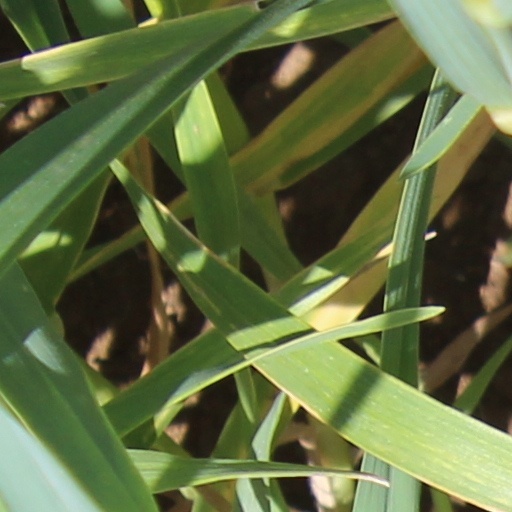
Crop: wheat